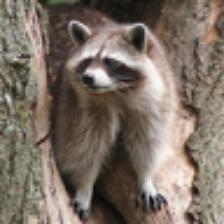
Label: NonHuman